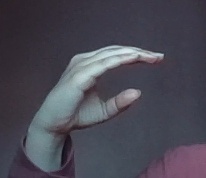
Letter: jeem